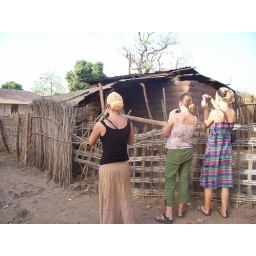
The girls taking a picture of a cow on our photoshoot around Bumari.